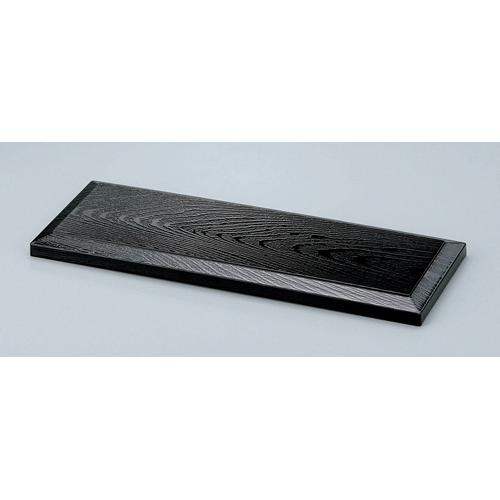
【みやび街道5-891】溜内朱大寿弁当　蓋
商品名 【みやび街道5-891】溜内朱大寿弁当 蓋 カタログ品番 891-6-27J お届けの目安 3～5日以内に発送予定（土日祝除く） 色 - サイズ 37.5×13.5×2㎝ 重量 225g シリーズ メーカー ブランド 素材 陶磁器 生産国 - 用途 【業務用】【家庭用】 備考 ・「在庫有」の商品であってもご注文時に欠品や再入荷待ちとなる可能性がございます。・お客様都合による返品・交換は一切お受けできません。サイズ、ご注文数等を良くご確認の上、ご注文ください。 JANコード - カタログ mk5-891
Brand: 食器プロ
Category: Home & Garden > Kitchen & Dining > Tableware > Flatware > Chopstick Accessories > Chopstick Cases